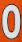
Number: 0